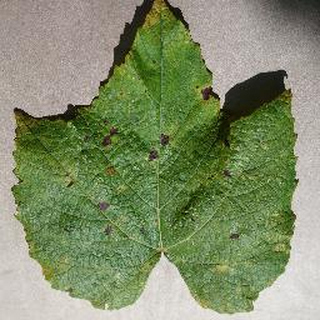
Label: grape_leaf_blight